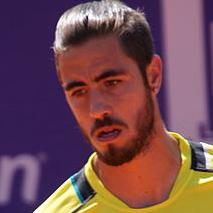
Age: 25